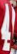
Number: 4